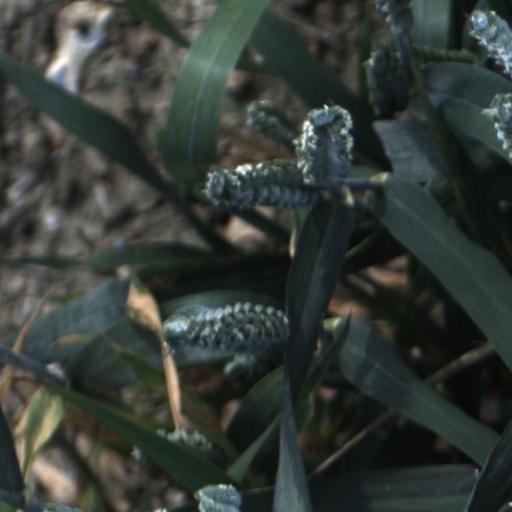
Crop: wheat